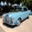
Label: automobile